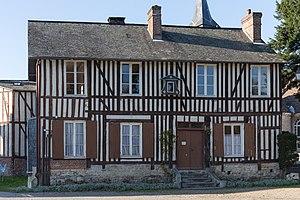
Mairie de Barneville-la-Bertran
Barneville-la-Bertran est une commune française, située dans le département du Calvados en région Normandie, peuplée de 127 habitants.